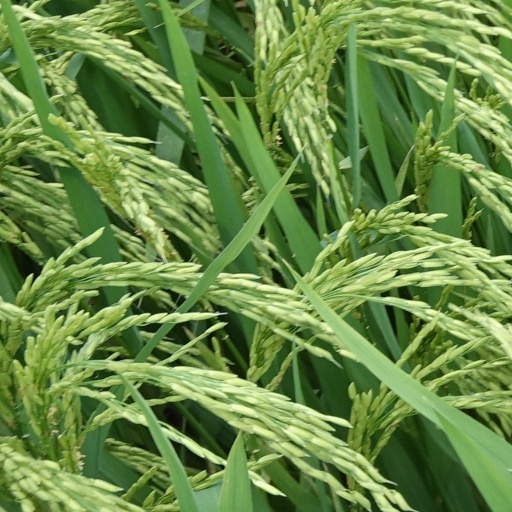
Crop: rice